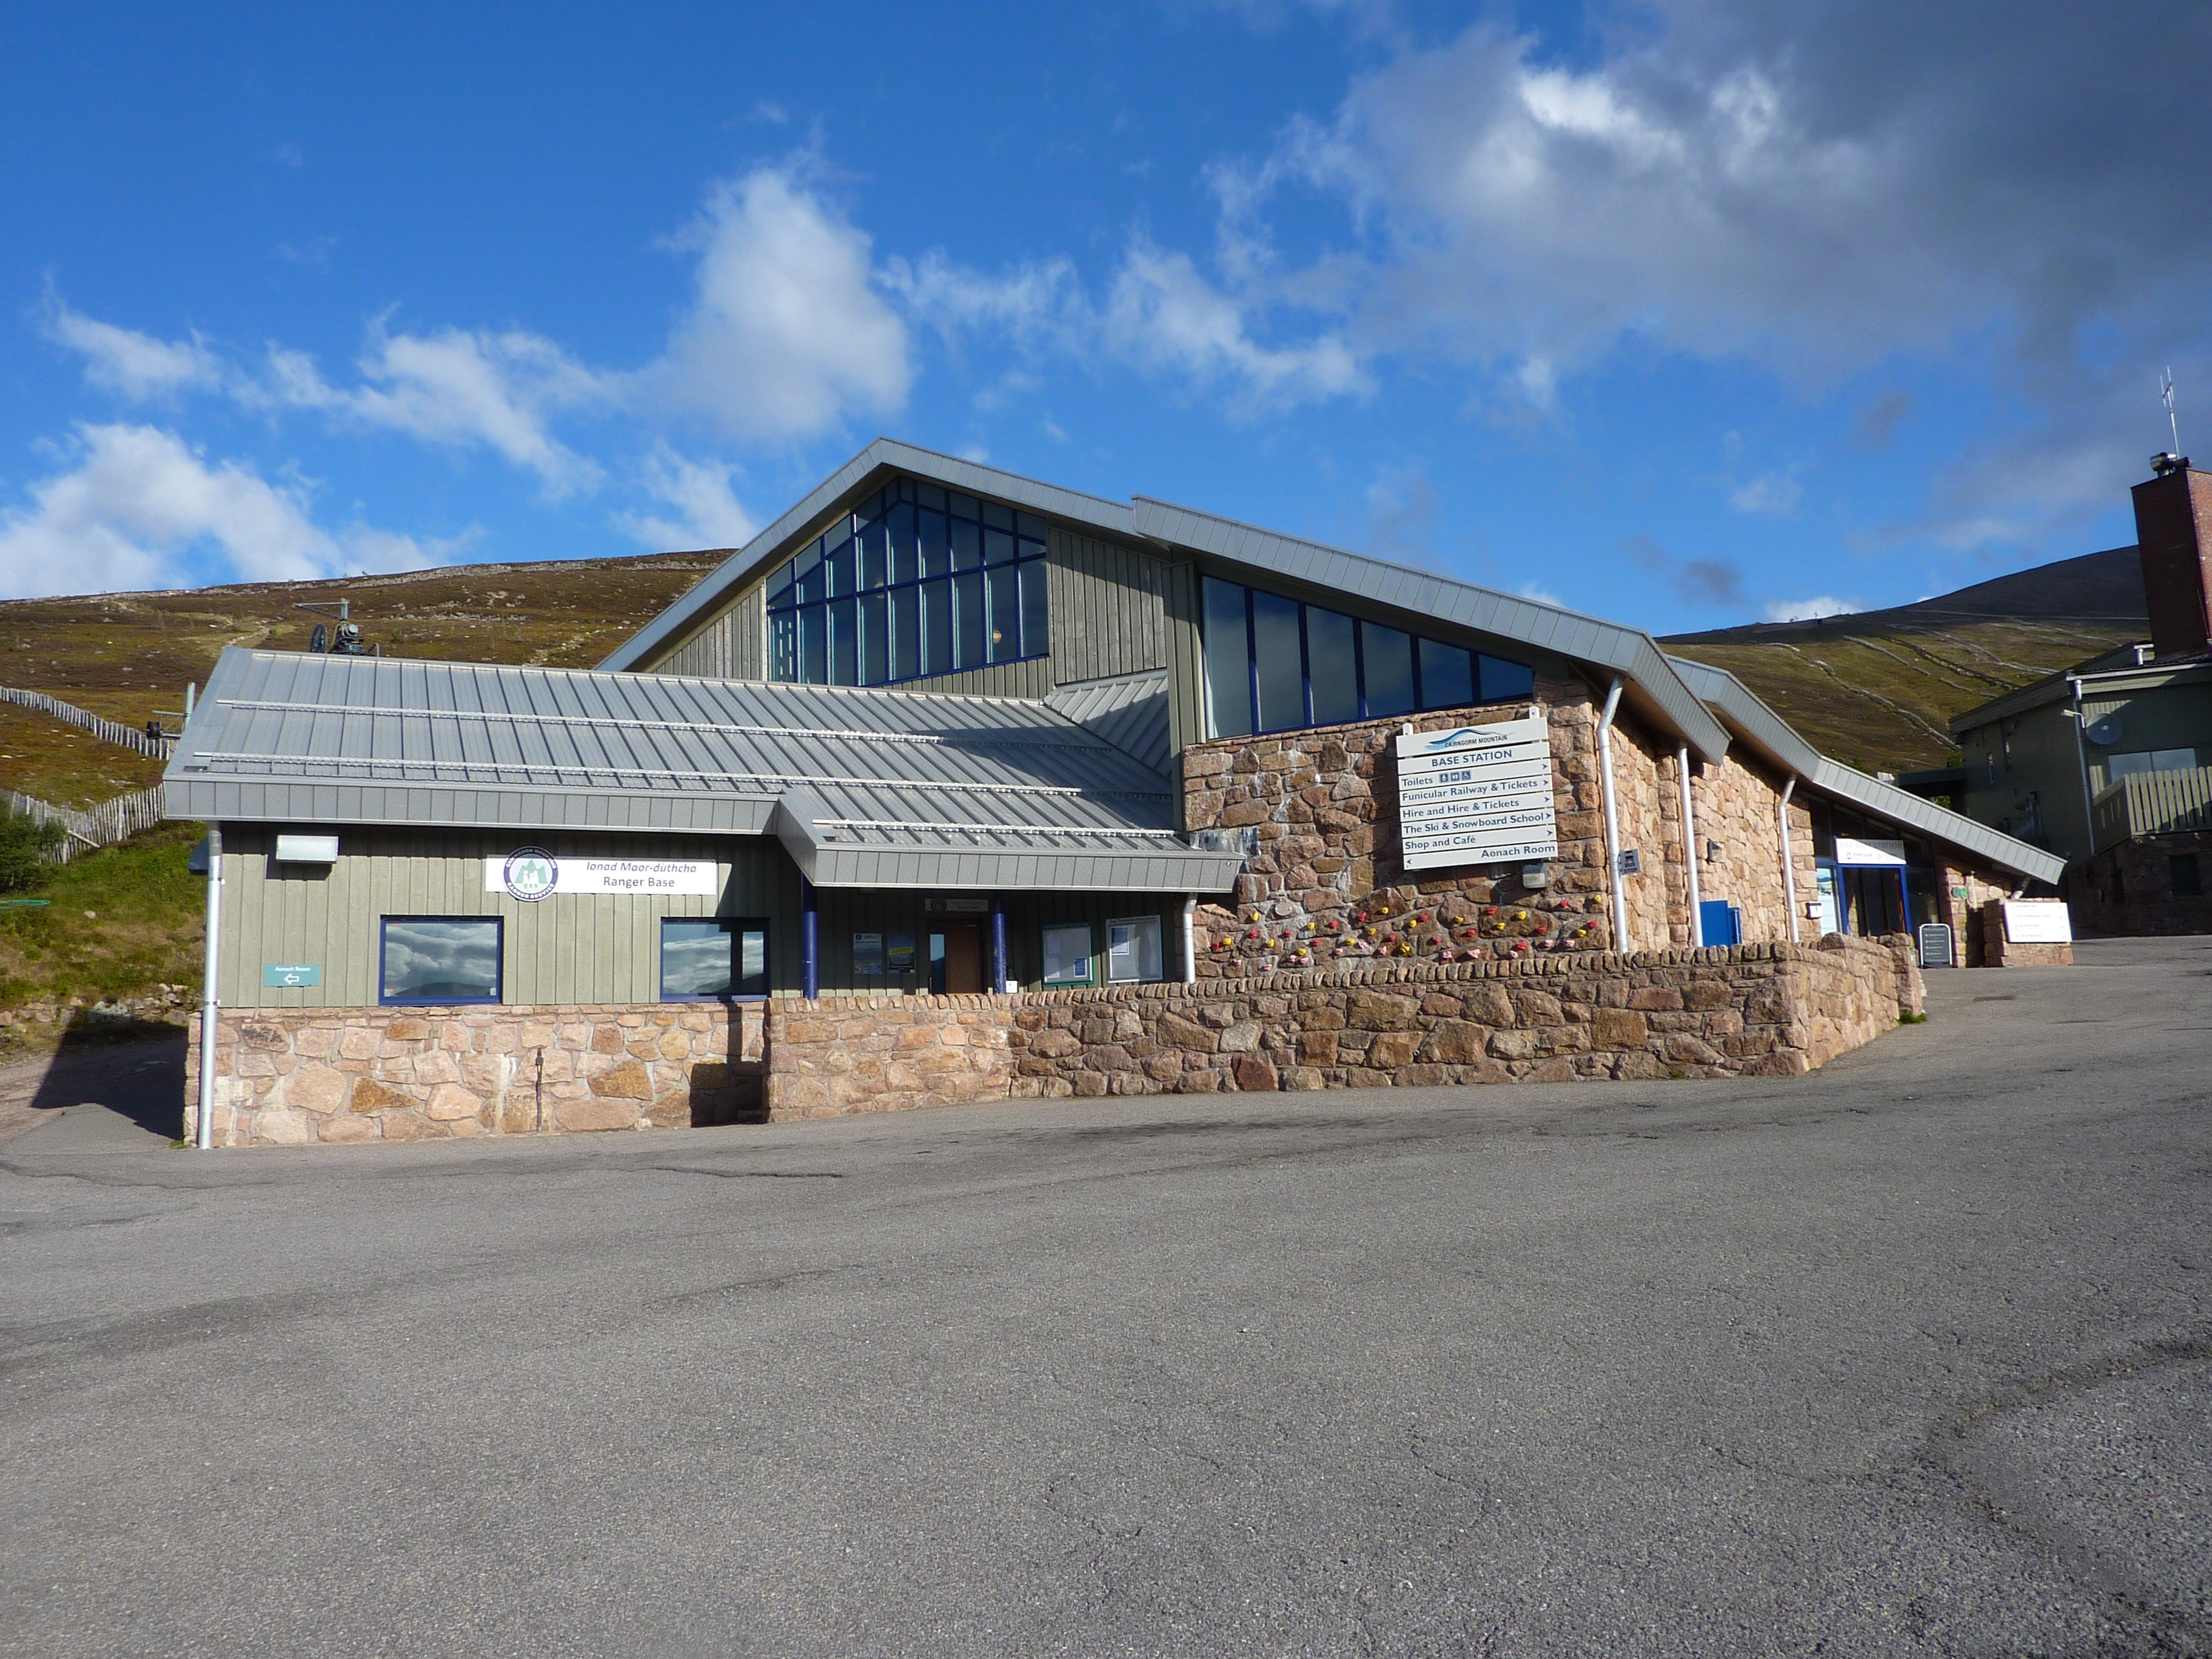
house, roof, home, suburb, cottage, facade, property, scotland, estate, ski resort, highlands, neighbourhood, real estate, residential area, base station, cairngorm mountain